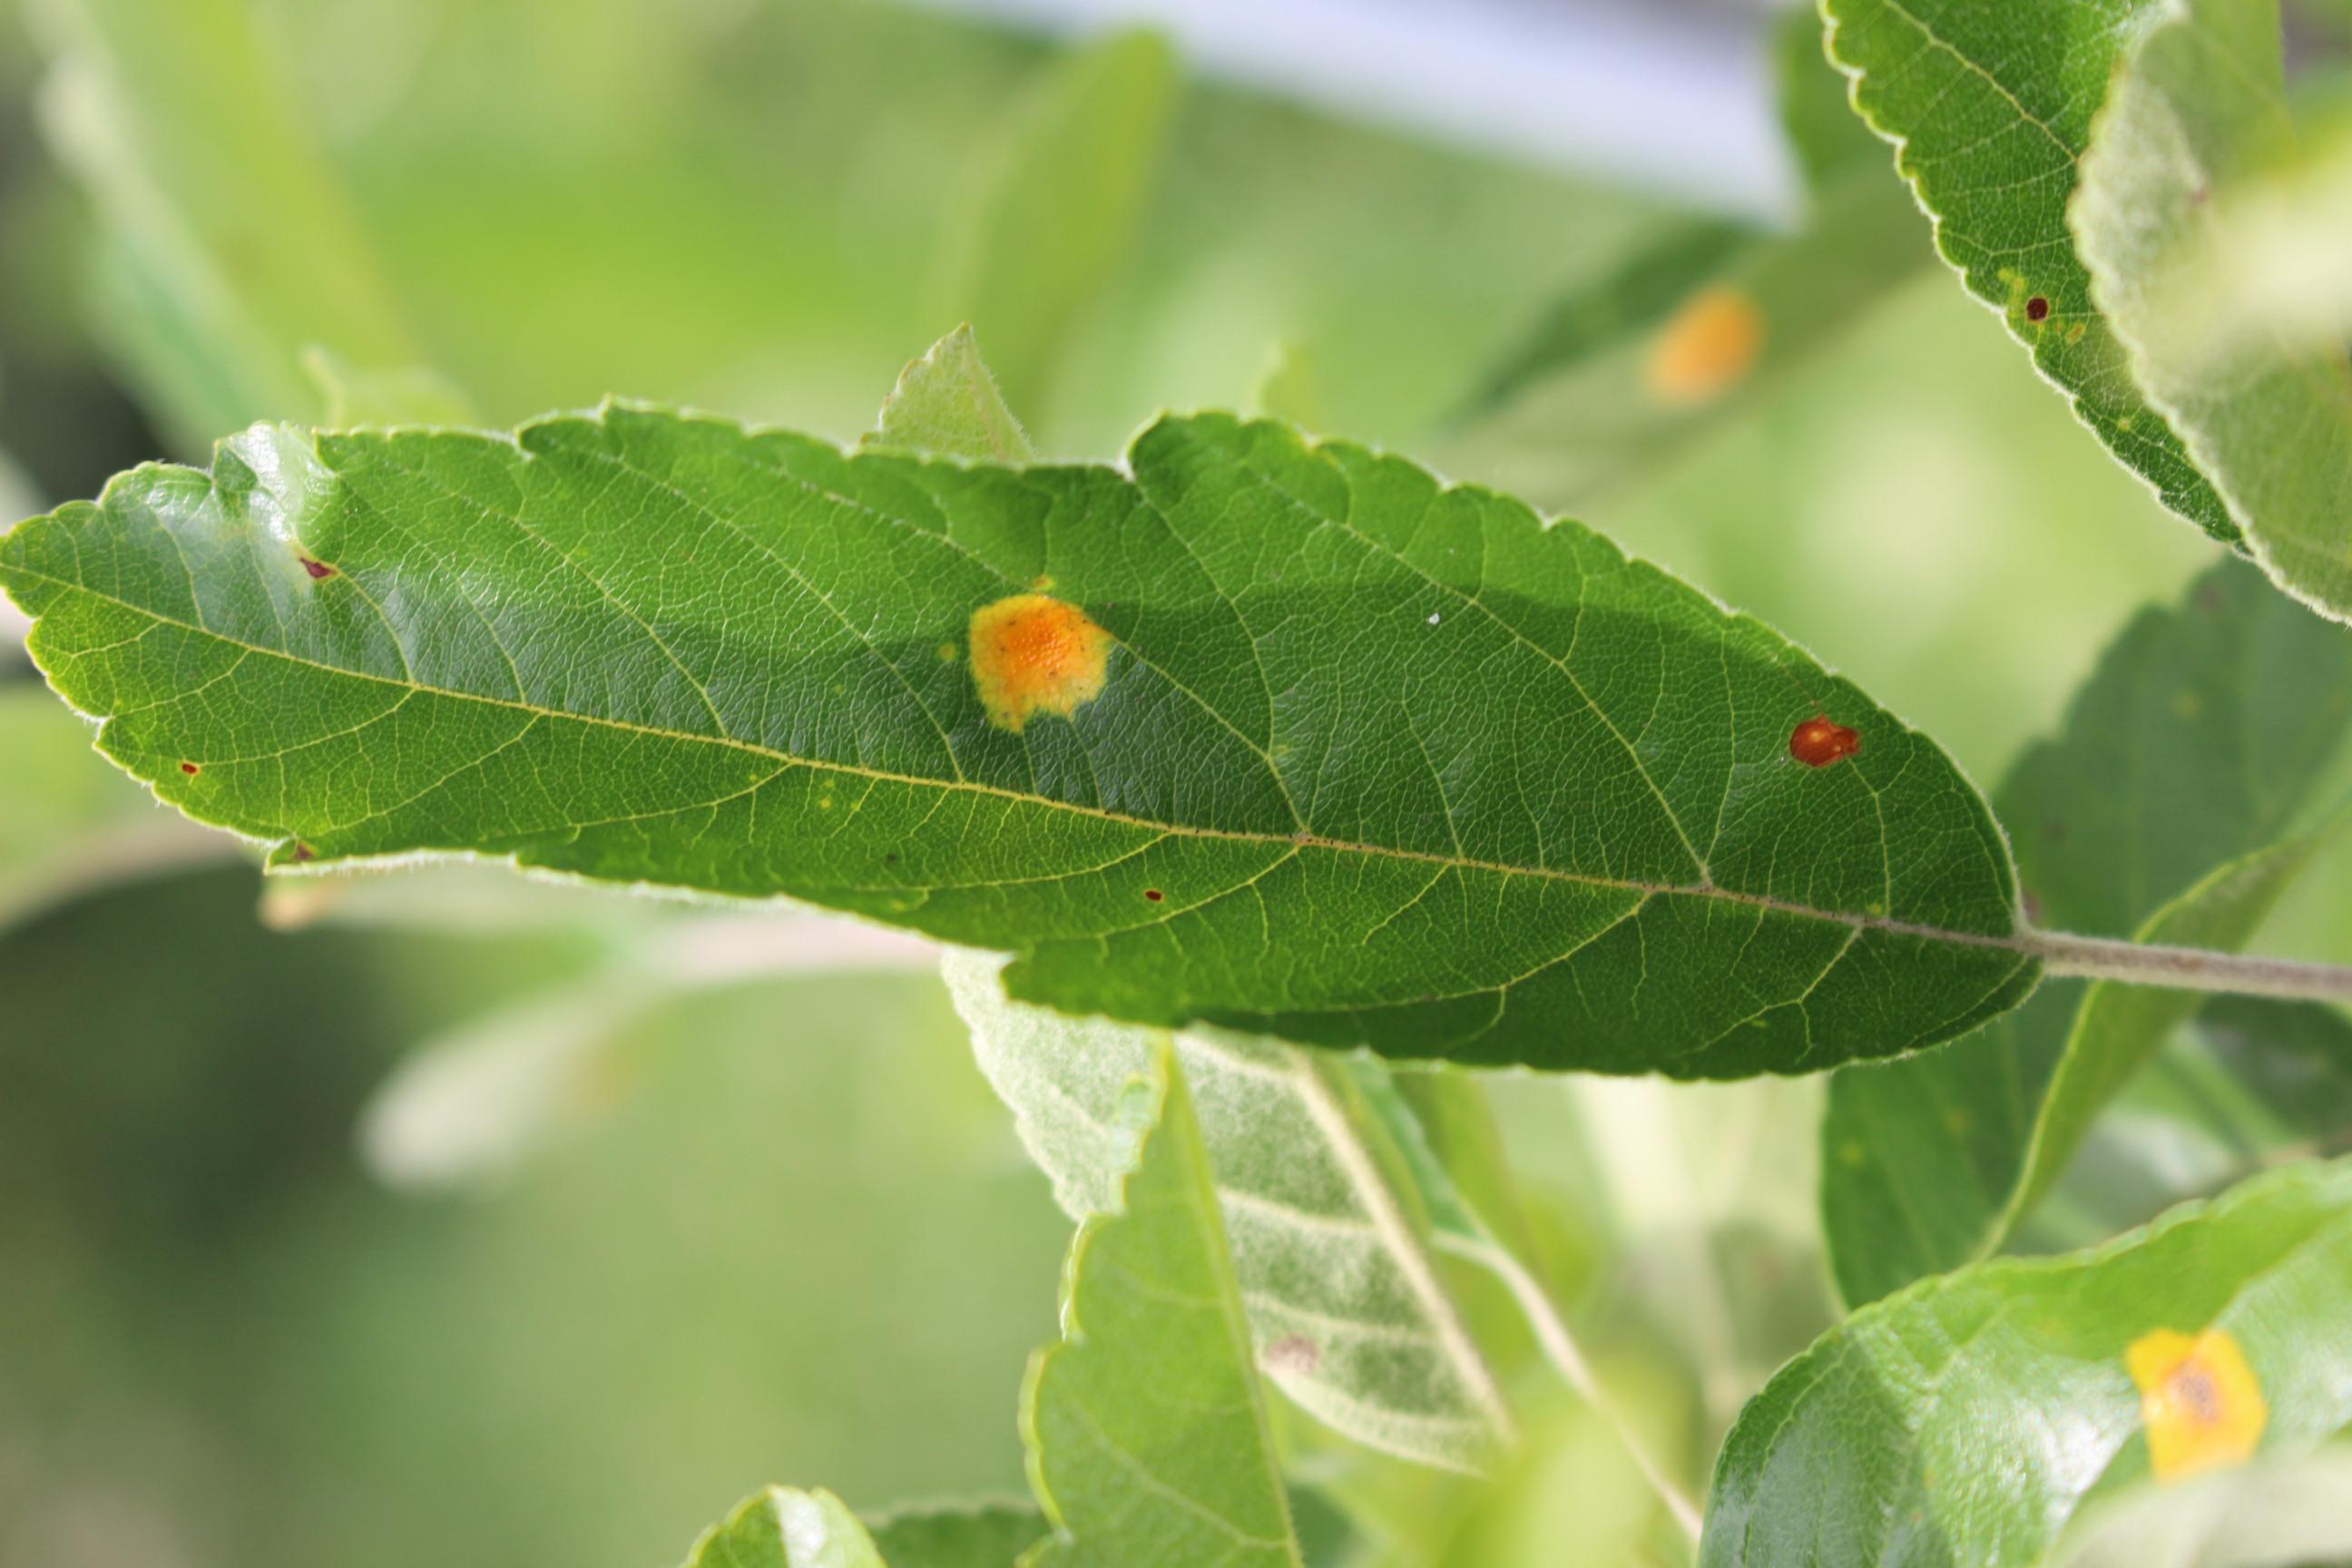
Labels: rust